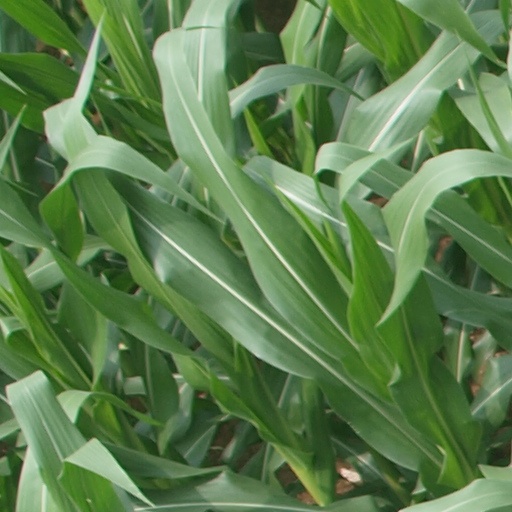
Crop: maize; corn